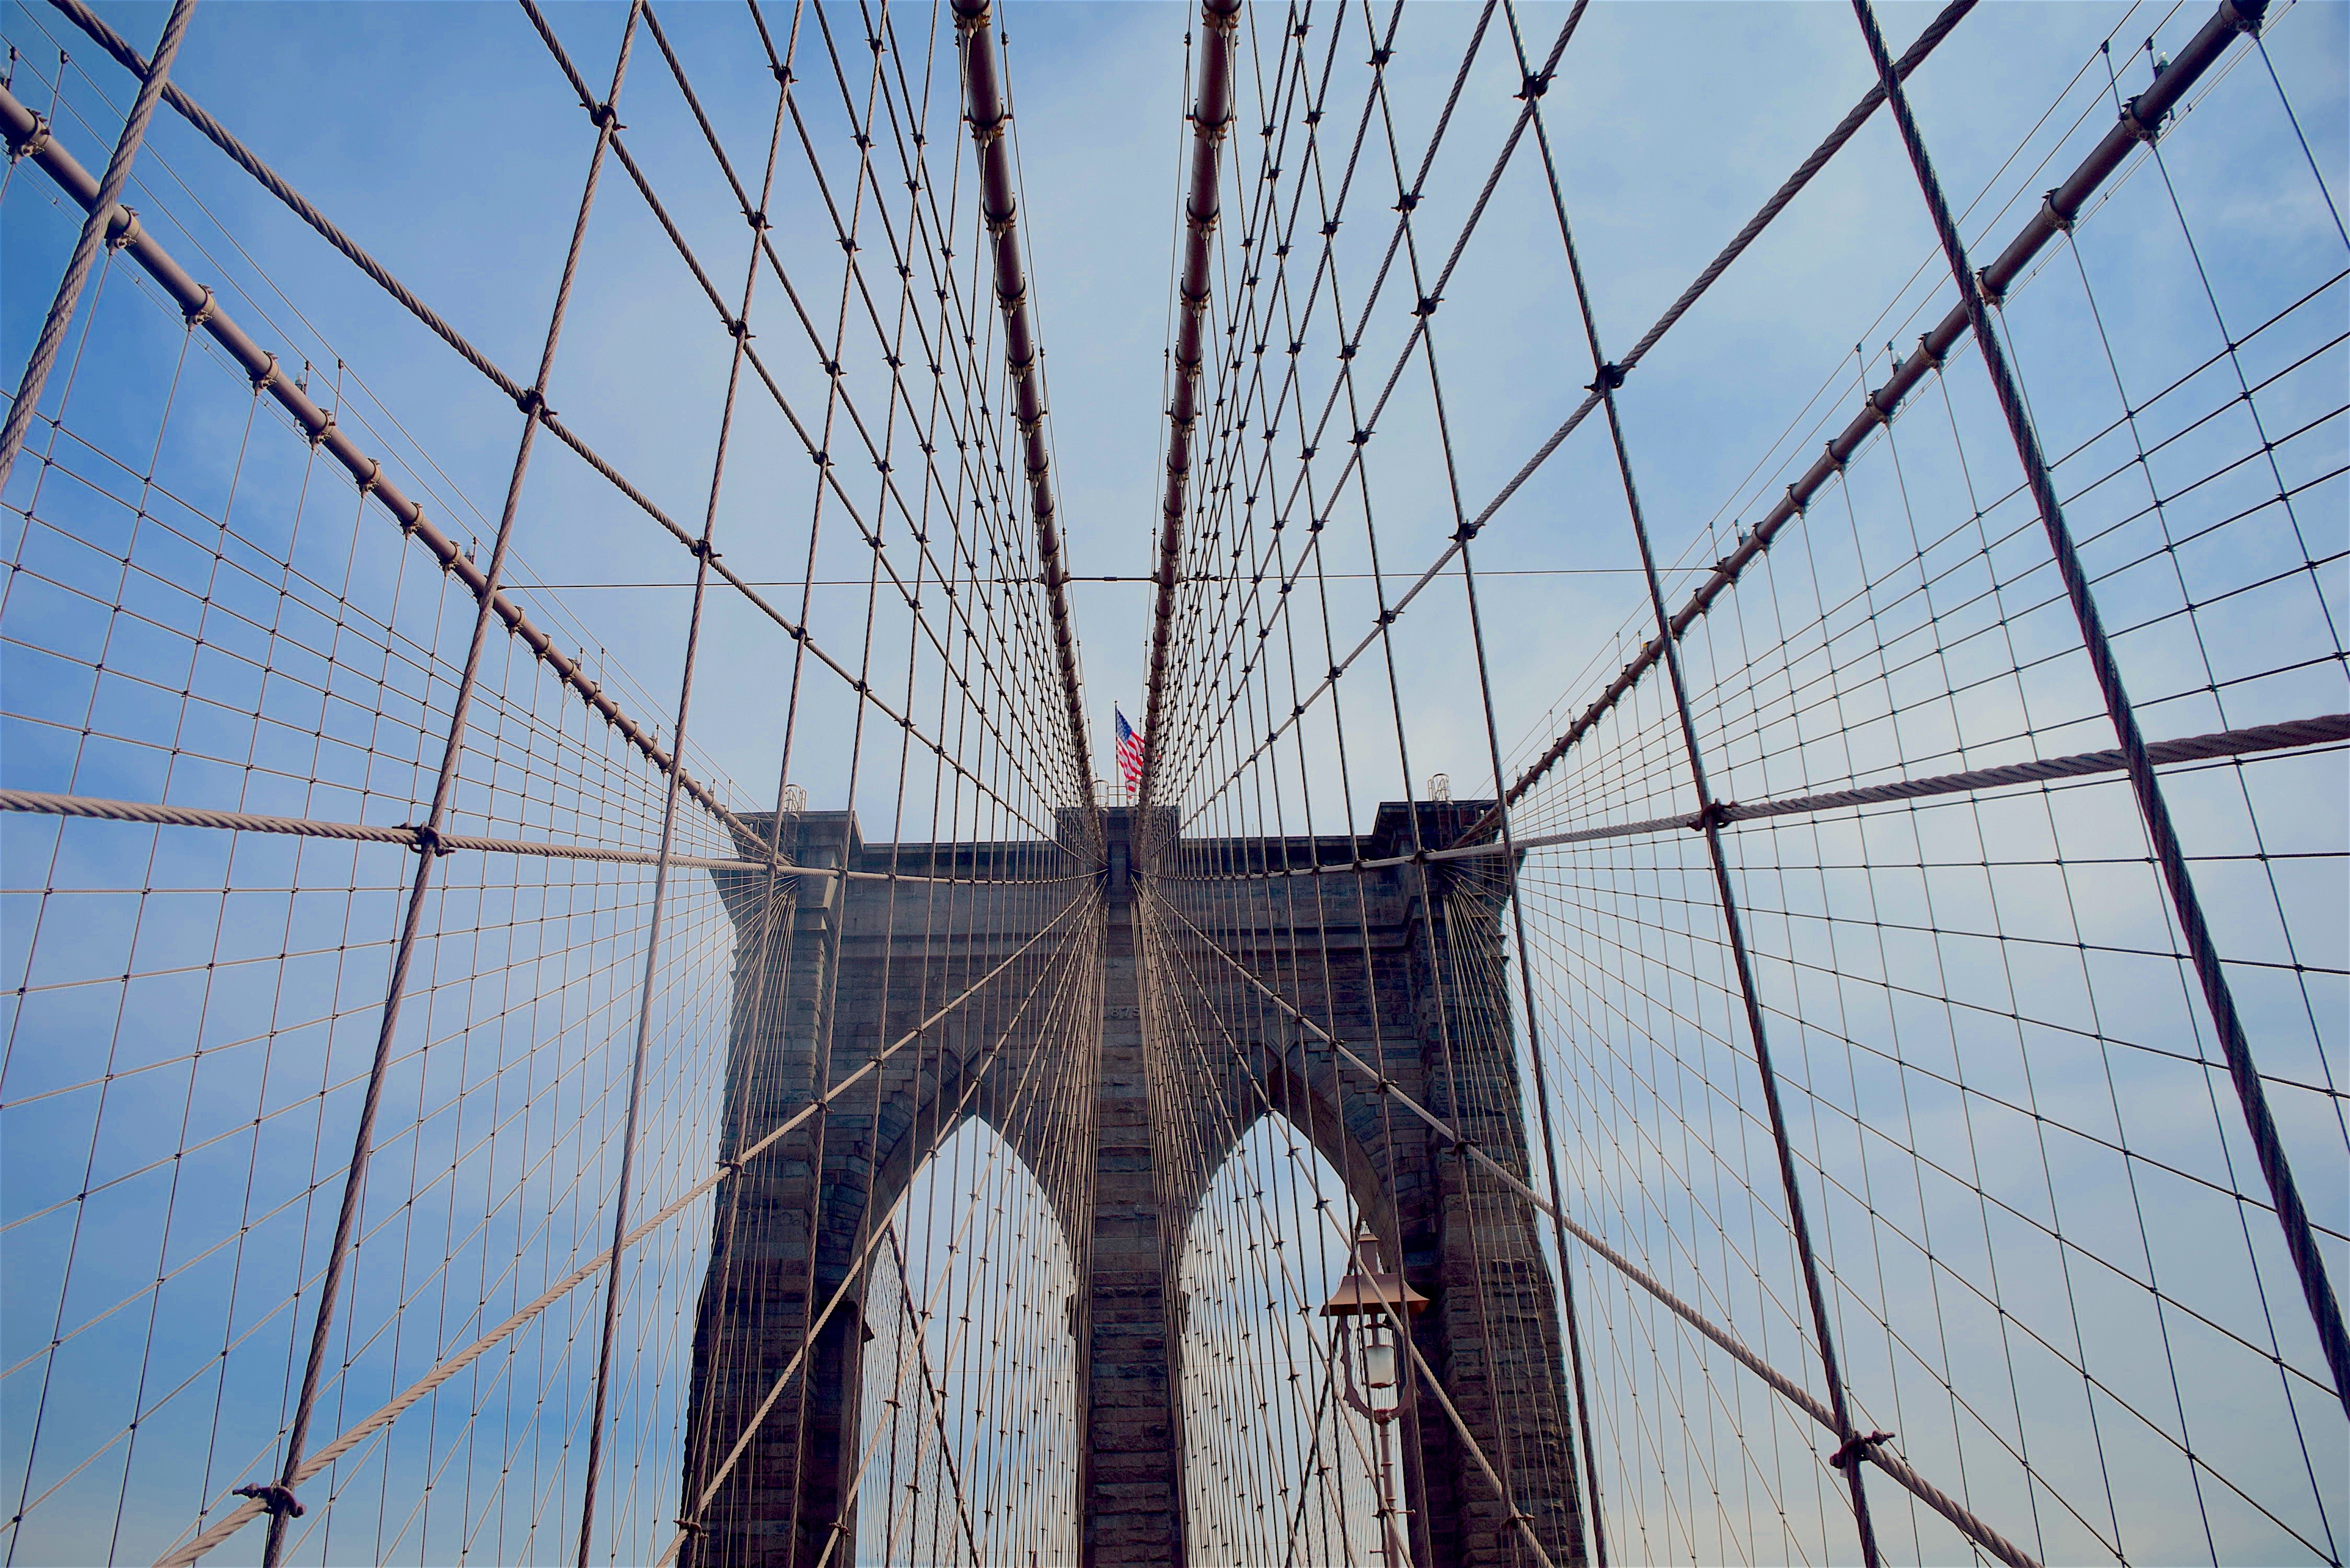
architecture, bridge, city, skyscraper, urban, river, manhattan, new york city, cityscape, downtown, travel, line, tower, brooklyn bridge, nyc, mast, usa, america, landmark, brooklyn, metropolitan, electricity, symmetry, ny, tourist attraction, metropolis, east, overhead power line